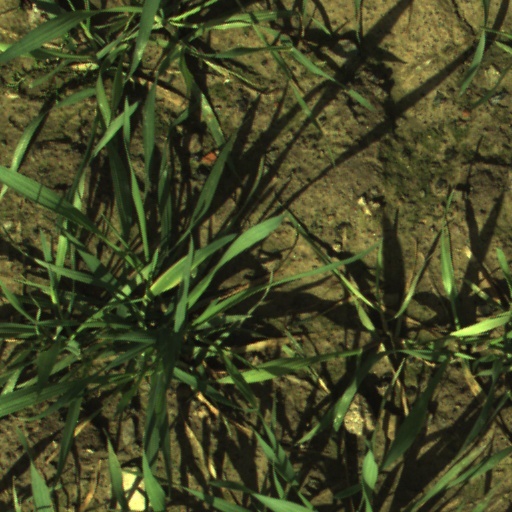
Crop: wheat